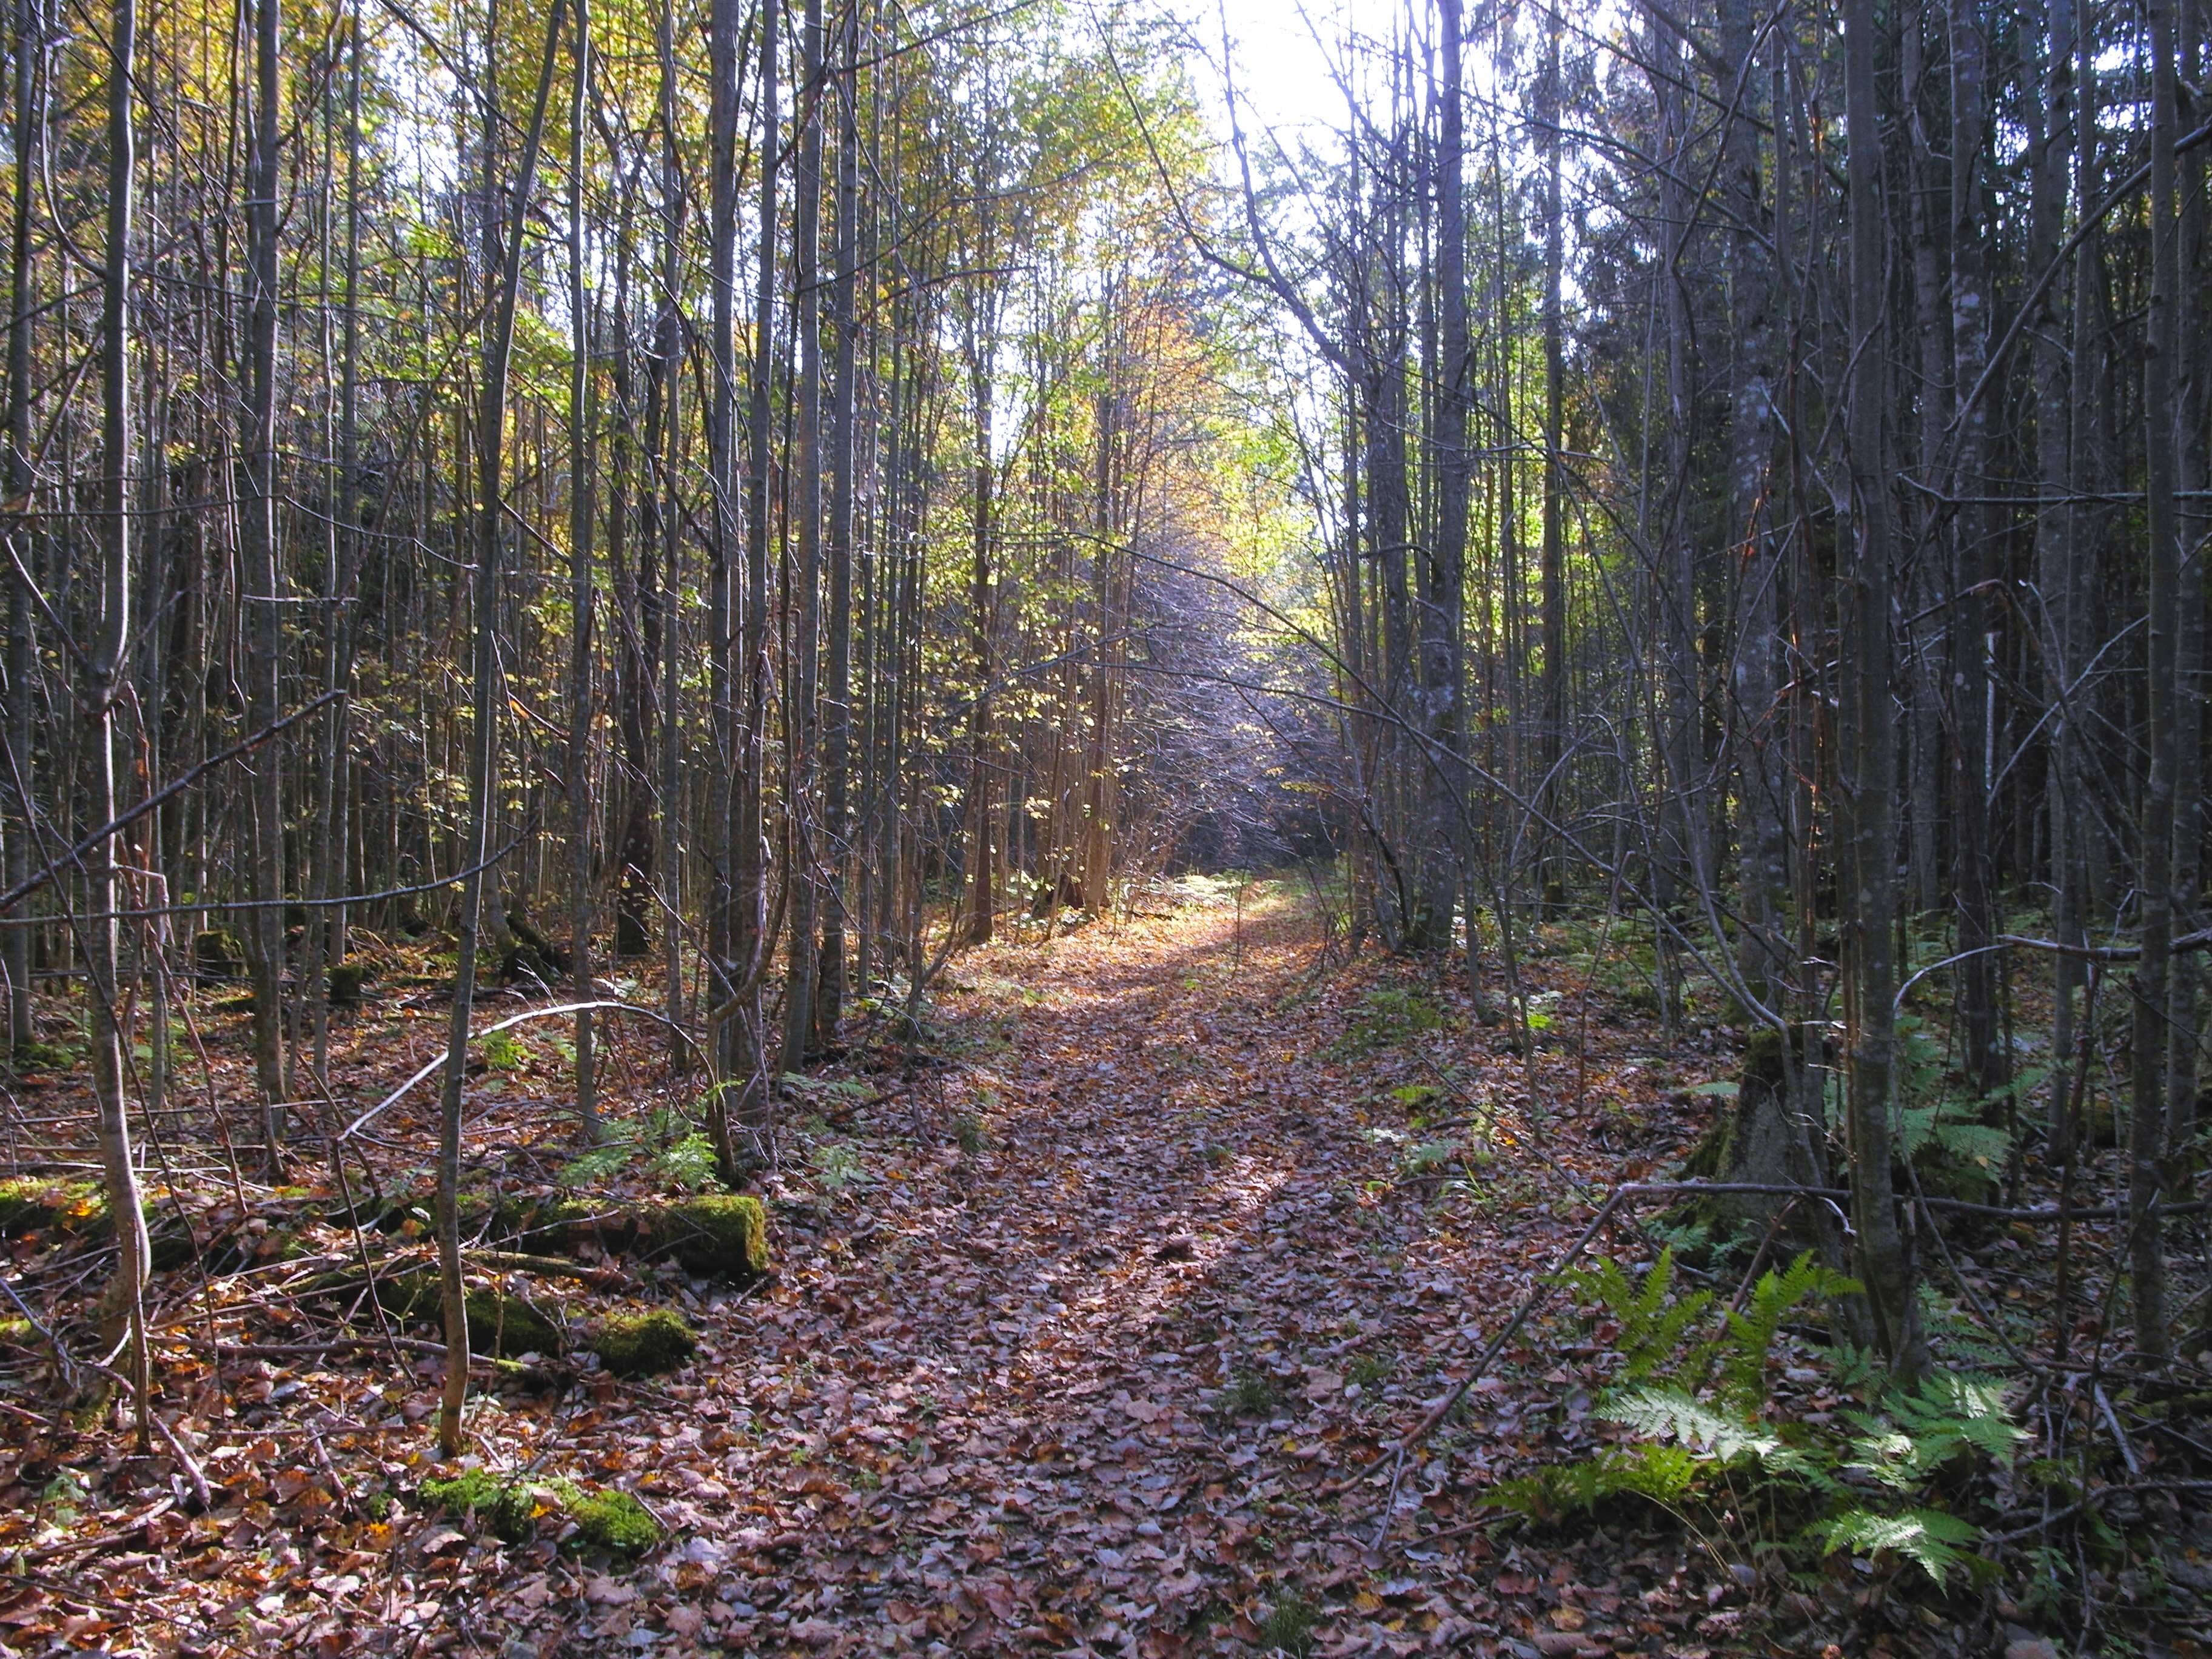
image, forest, woodland, tree, natural environment, trail, Northern hardwood forest, spruce fir forest, nature reserve, tropical and subtropical coniferous forests, old growth forest, temperate broadleaf and mixed forest, wilderness, biome, natural landscape, temperate coniferous forest, leaf, valdivian temperate rain forest, woody plant, path, plant, deciduous, jungle, grove, plant community, state park, sunlight, wood, autumn, rainforest, trunk